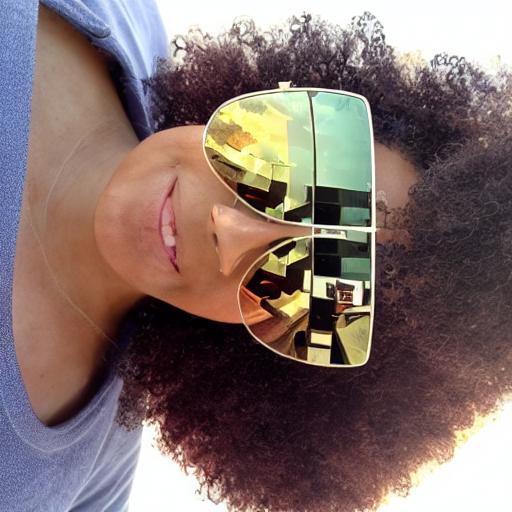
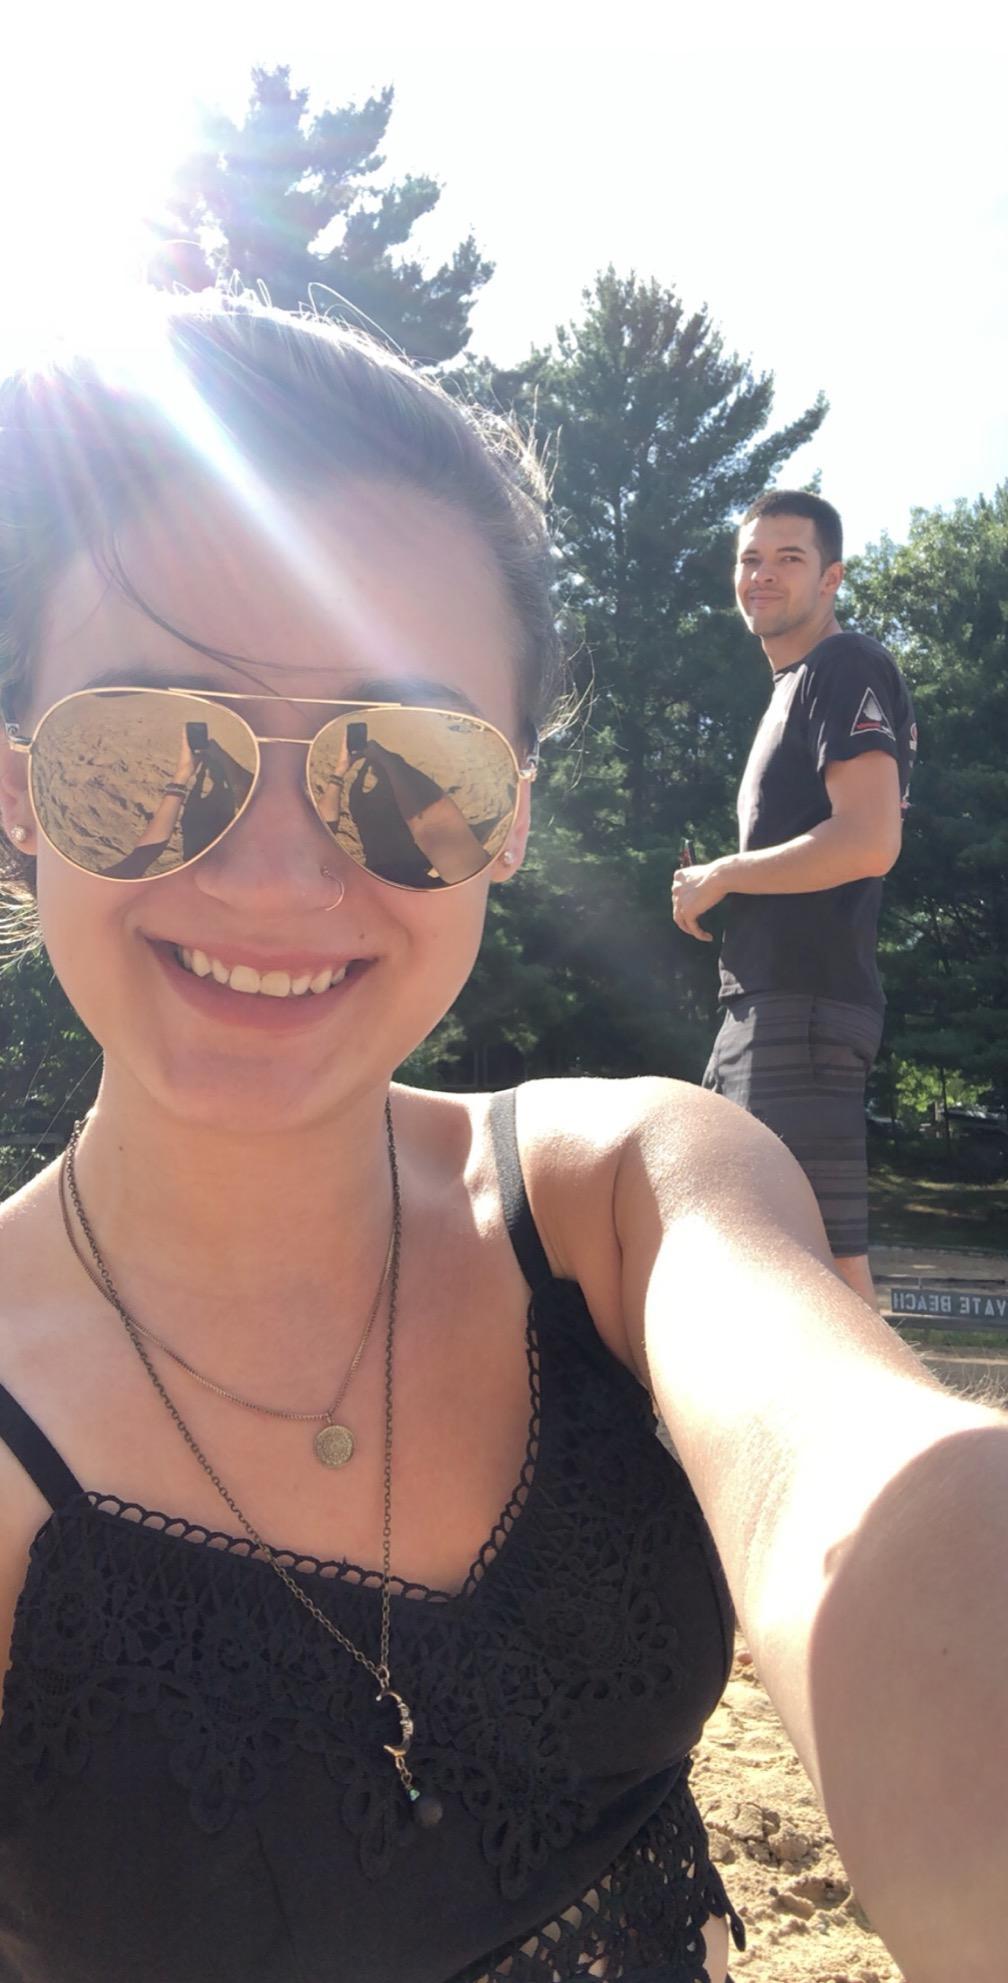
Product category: accessories_sunglasses
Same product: no